J.B. Van Sciver Co.

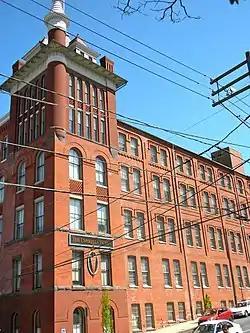
The Lancaster location

The National Register of Historic Places listed the former Lancaster store in 1986. The Van Scivers had owned a 120-acre farm in Haddon Township, New Jersey and as the acreage diminished by the growing development of the area, 9 acres were sold and established for the Van Sciver Elementary School, built in 1957.